Soros: The Life and Times of a Messianic Billionaire

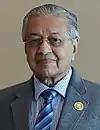
Mahathir, 2019

In Slovakia, Vladimir Meciar, accused of authoritarian styles of leadership in the 1990s, used the press to defame Soros with anti-Semitic slurs similar to those that had formerly been used in Hungary. In April 2000, Meciar was arrested and charged with abuse of power and fraud during his term as Slovokian Prime Minister in the 1990s.